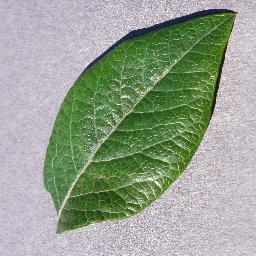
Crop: blueberry
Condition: healthy